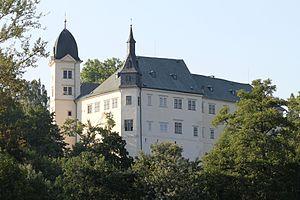
Hrubý Rohozec est un château situé dans la ville de Turnov en République tchèque.